Death in 19th-century Mormonism

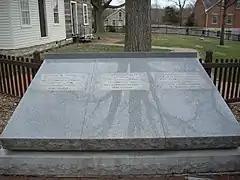
Grave of Joseph, Hyrum, and Emma Smith

Hardship only increased with the Mormons' departure from Illinois. An estimated one in twelve Latter-day Saints "died in … camps during the first year" of their journey west. "Several hundred Mormon graves" are found in Winter Quarters, Nebraska. Here, scurvy was the main cause of death due to the lack of fruit and vegetables in the pioneers' diets during their winter travels. The 1846 Nauvoo War had forced them out of the city before they could prepare sufficient food and supplies for the journey. Eating only meat and grains led to malnutrition, which then resulted in cases of noma. Some also died due to exposure to the elements. The death rates in Winter Quarters were three times as high as those of Nauvoo. Accurate records were difficult to keep, but modern historians have estimated that more than 600 people died in this camp. A statue of two parents mourning the death of their newborn child stands at the Mormon Pioneer Cemetery in Florence, Nebraska, commemorating those who were lost and those who lived on to complete the trek west.